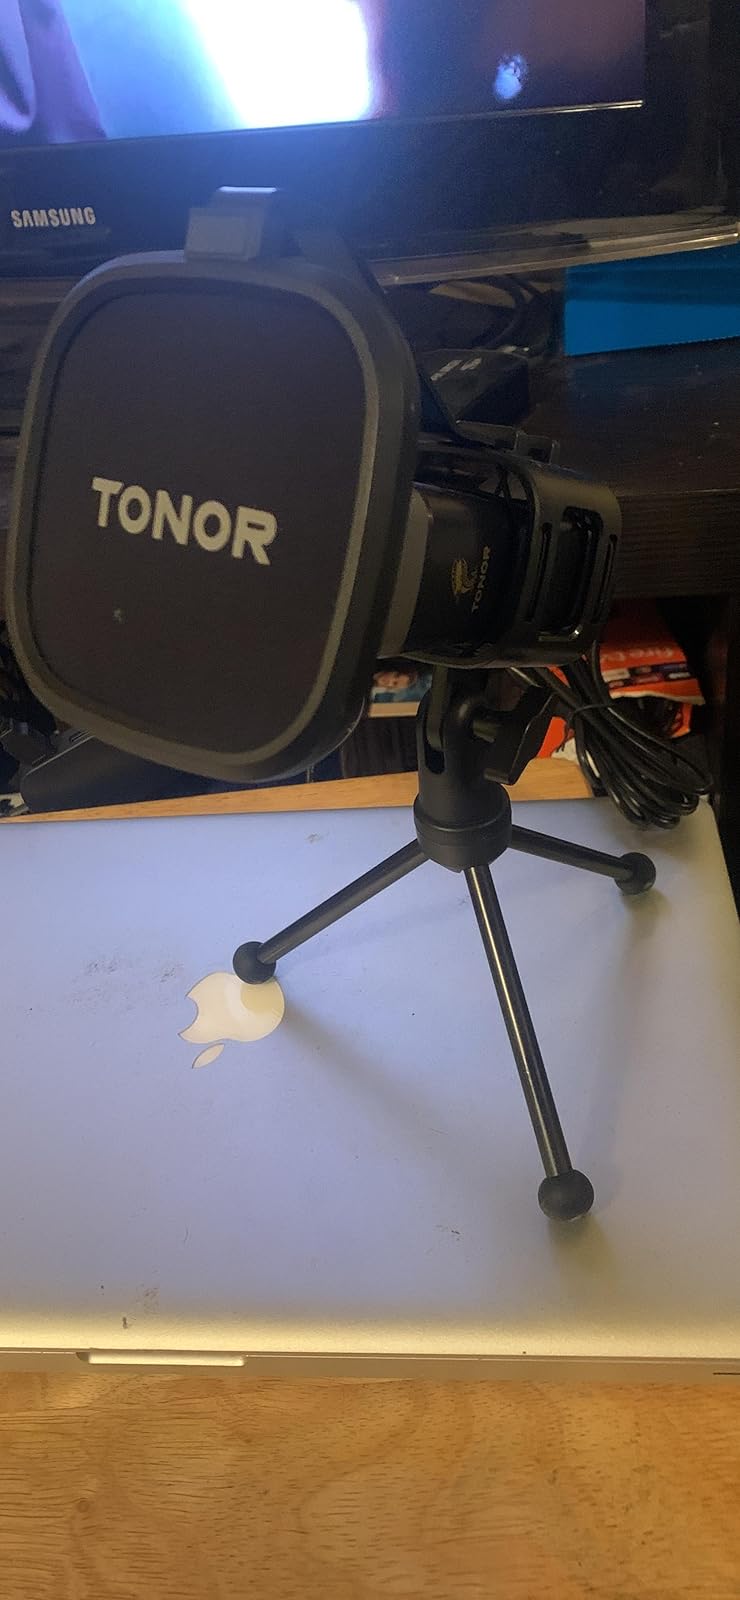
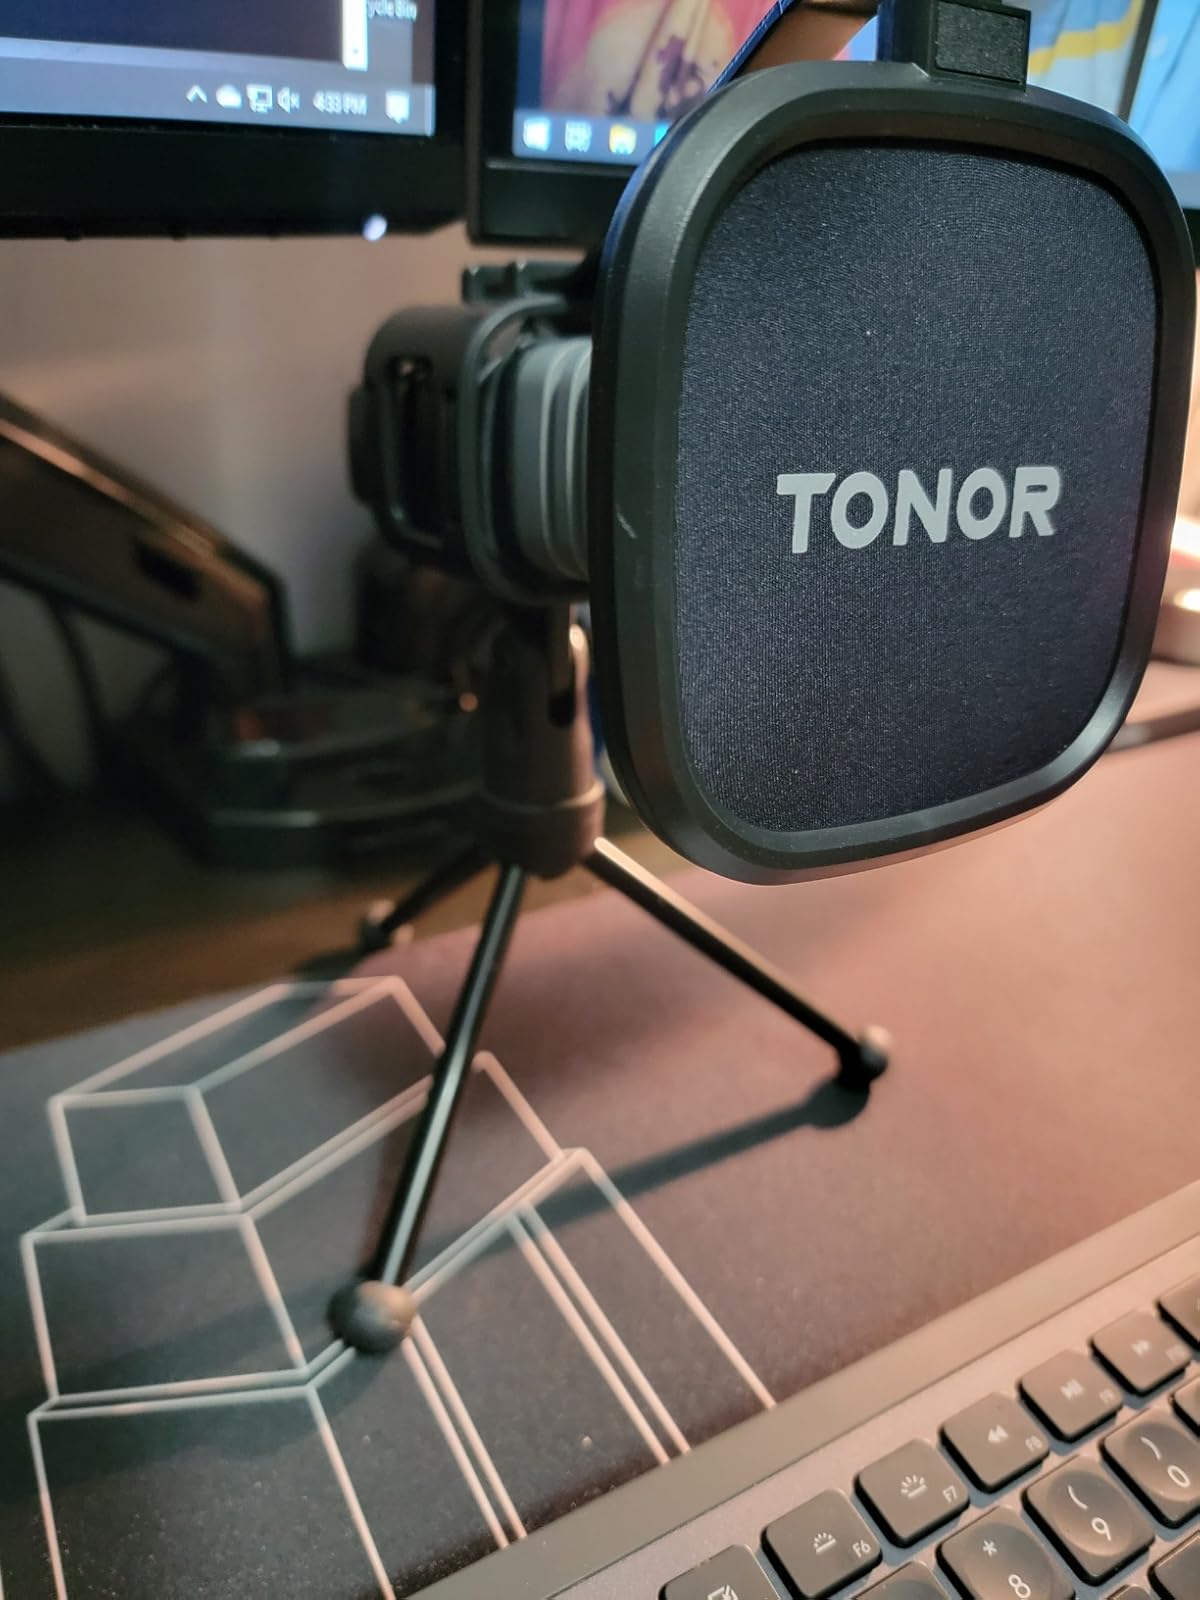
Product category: microphone
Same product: yes